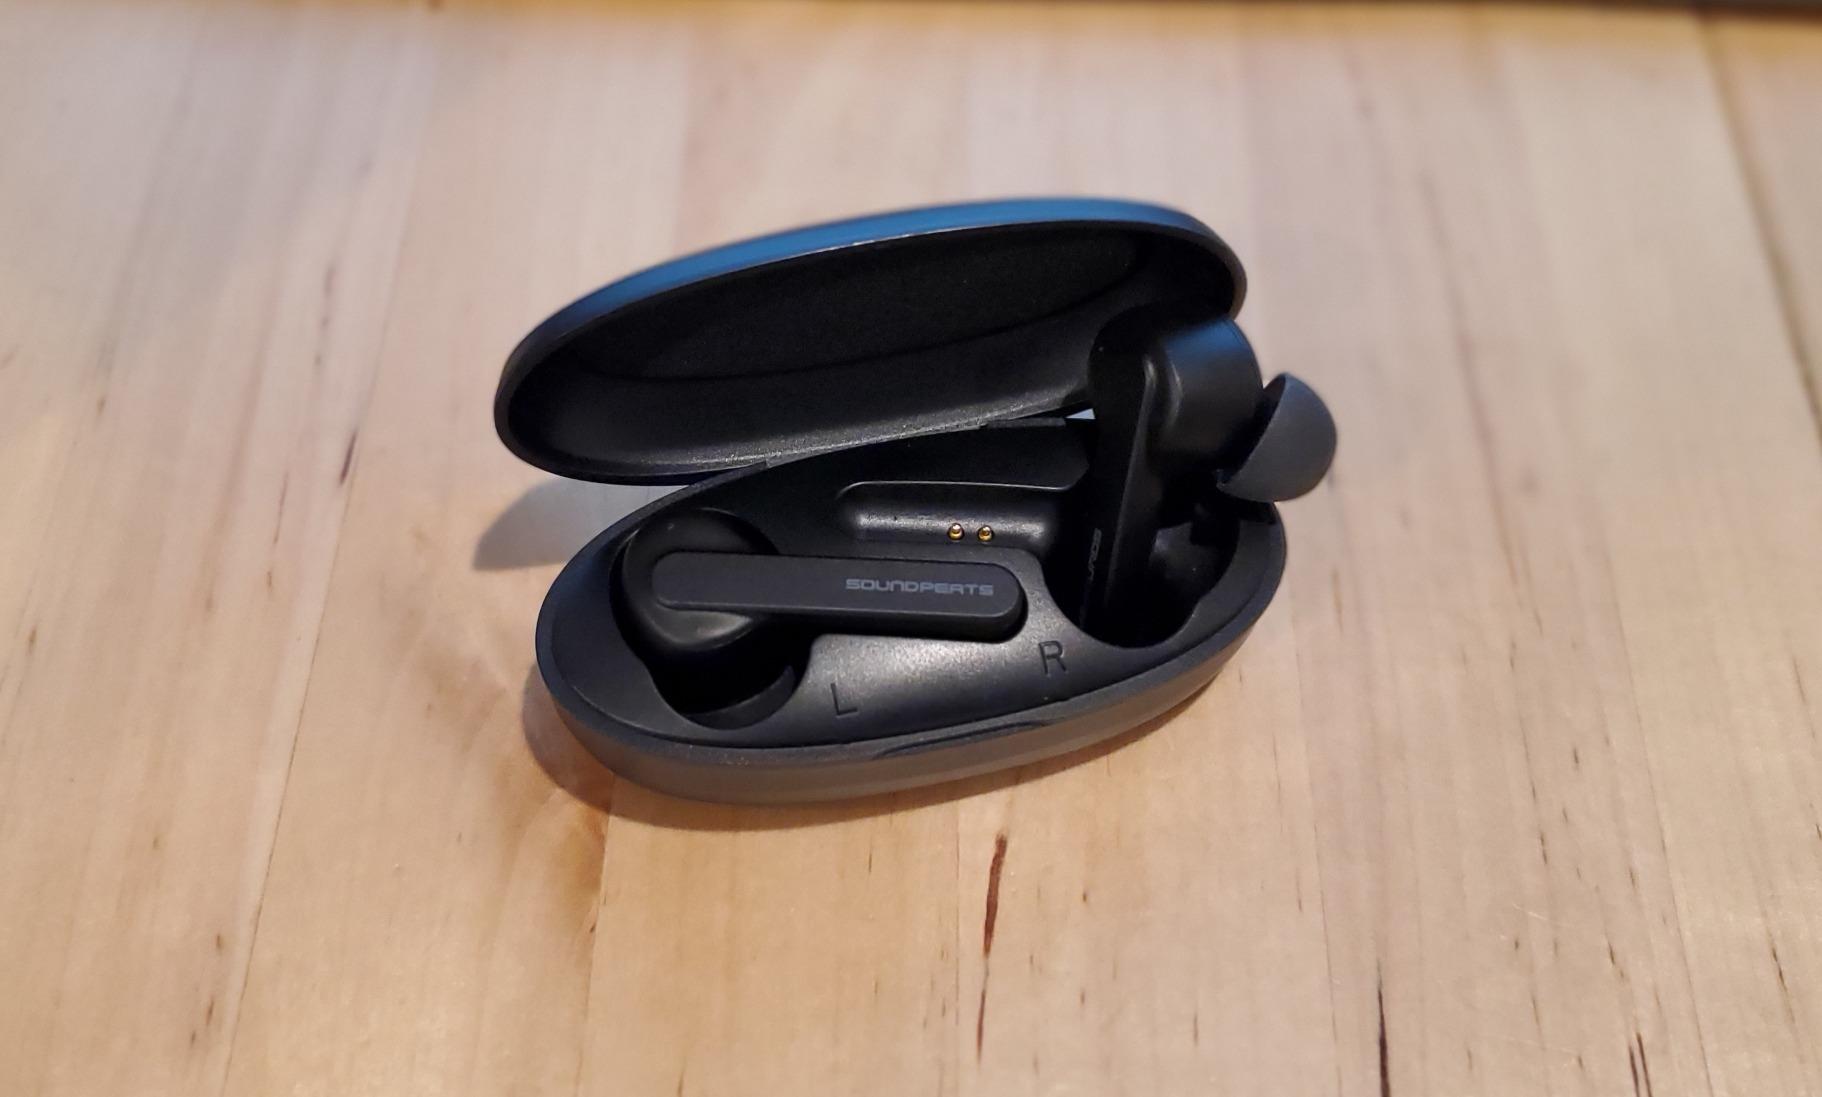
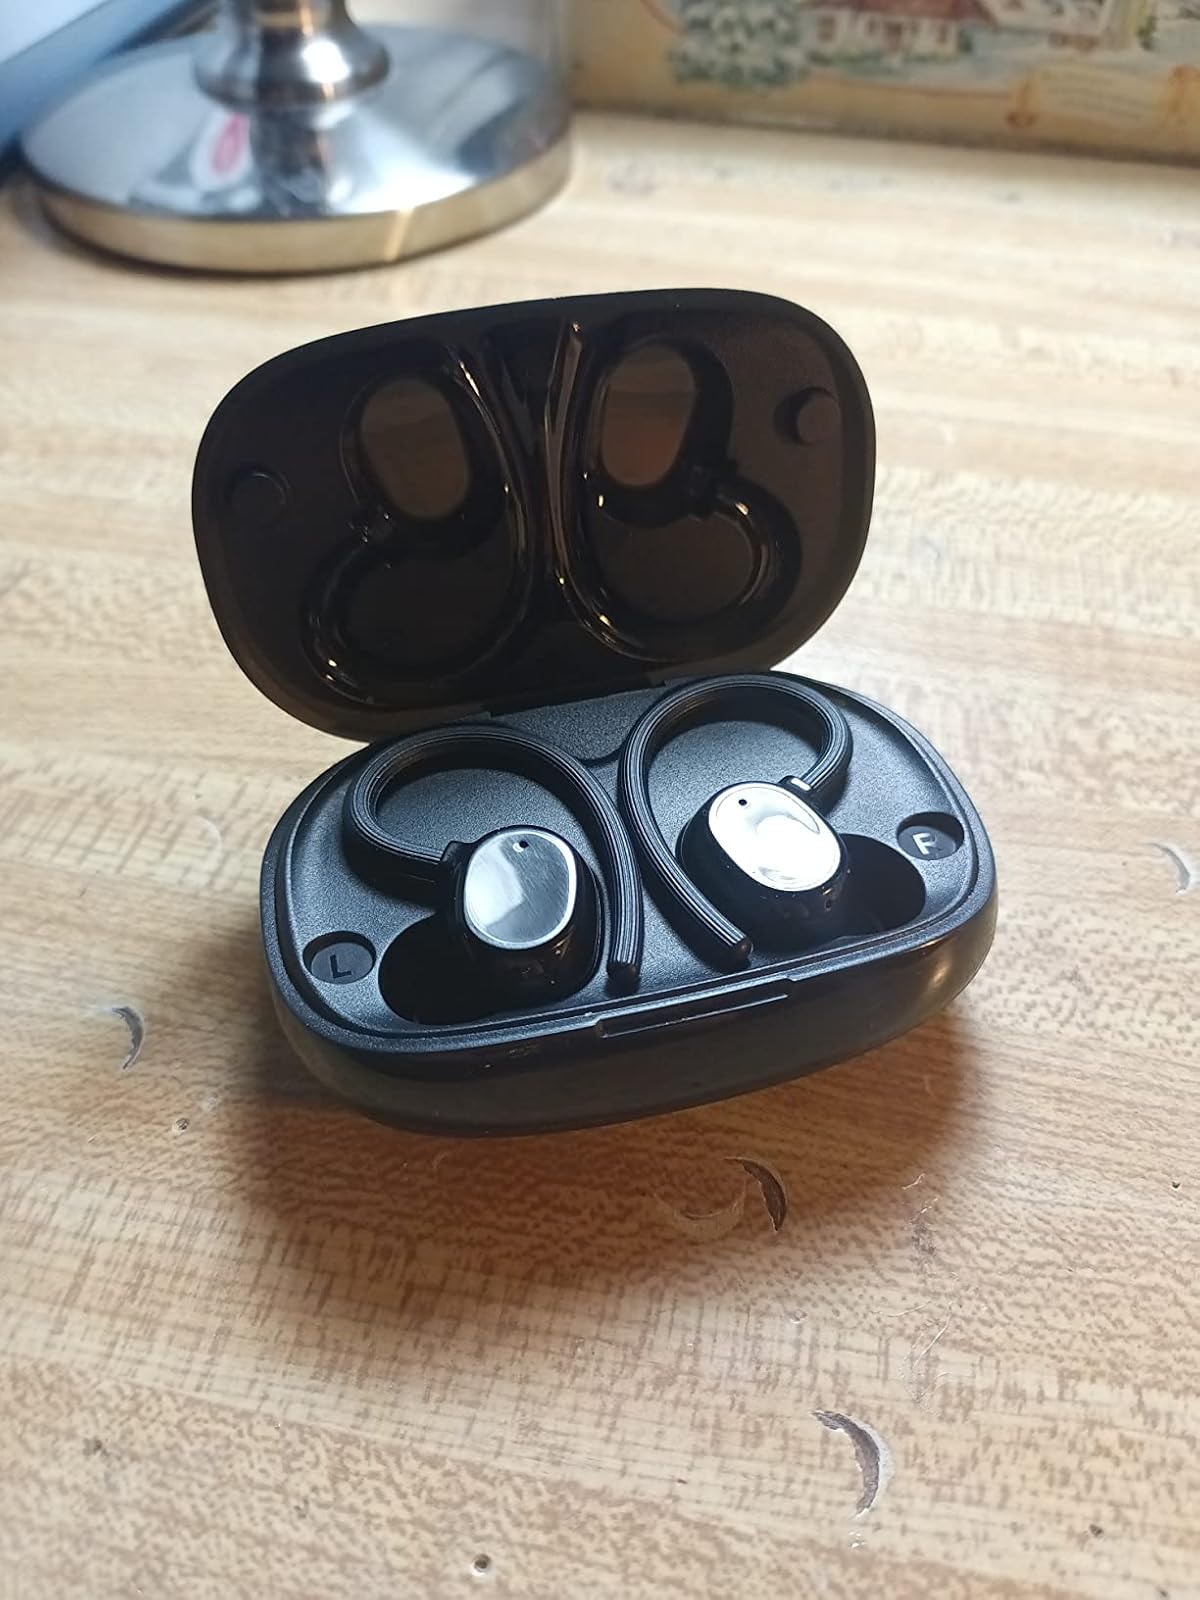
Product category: earbuds
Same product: no